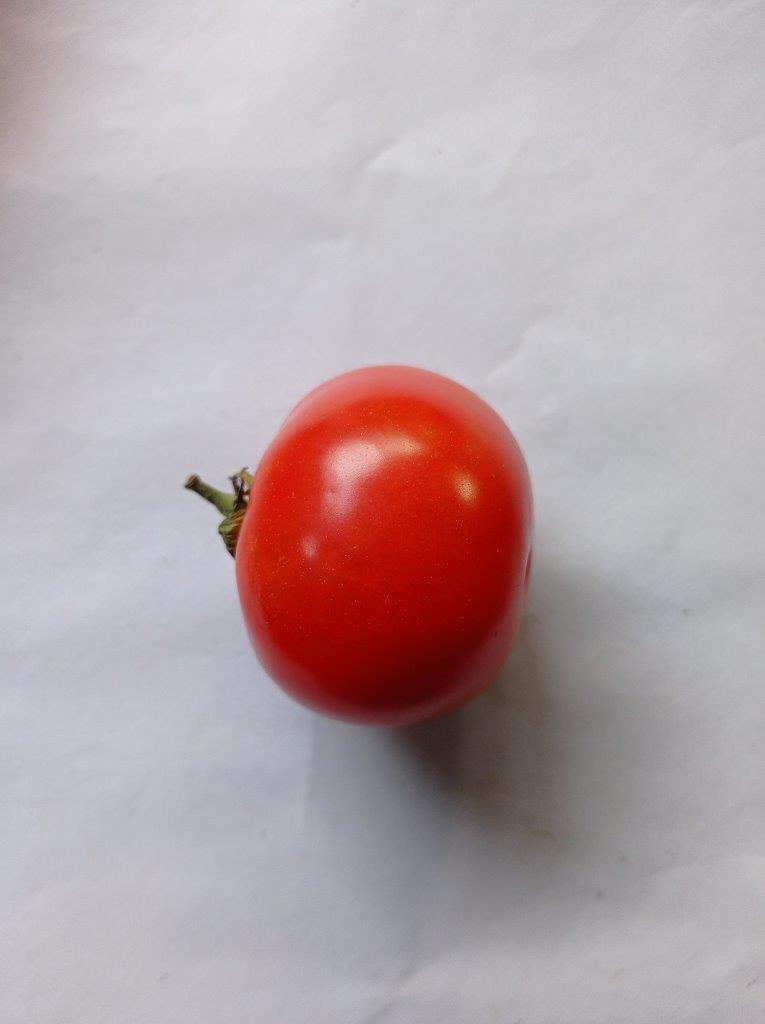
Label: Fresh